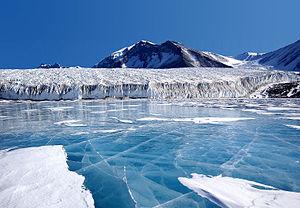
Antarctique: La glace bleue couvrant le Lac Fryxell, dans la Chaîne Transantarctique, vient des eaux de fonte du Glacier Canada et d'autres glaciers plus petits. L'eau douce se trouve en surface du lac et gèle, scellant une eau saumâtre située en-dessous. Українська: Льодовикове озеро Фрікселл, що наповнюється водами з льодовика Канада. Трансантарктичні гори, Антарктида.
L'Antarctique, parfois appelé « le Continent Austral » ou « le Continent Blanc », est le continent le plus méridional de la Terre. Situé autour du pôle Sud, il est entouré des océans Atlantique, Indien et Pacifique et des mers de Ross et de Weddell. Il forme le cœur de la région antarctique qui inclut également les parties émergées du plateau des Kerguelen ainsi que d'autres territoires insulaires de la plaque antarctique plus ou moins proches. L'ensemble de ces territoires, qui partagent des caractéristiques écologiques communes, constitue l'écozone antarctique.
La chaîne Transantarctique, ou monts Transantarctiques, est une longue chaîne de montagnes située en Antarctique et traversant une grande partie du continent, de la terre Victoria à la mer de Weddell, en séparant sa partie orientale d'une part de sa partie occidentale et de la côte ouest de la mer de Ross d'autre part. Elle est entrecoupée par de nombreux glaciers alimentés par l'inlandsis Est-Antarctique et s'épanchant depuis le plateau Antarctique. Elle culmine à 4 528 mètres d'altitude au mont Kirkpatrick et possède vingt sommets d'au moins 4 000 mètres d'altitude. Malgré le climat polaire qui y règne, la glace n'est pas partout présente dans la chaîne, à l'instar des vallées sèches de McMurdo où les précipitations sont rares et l'évaporation intense en été, même si des cours d'eau intermittents issus de la fonte des glaciers parviennent brièvement à se former ; en hiver il fait généralement trop froid pour que la neige puisse tomber, en particulier au sud et à haute altitude, où elle s'accumule essentiellement sous l'effet du vent.
La glace bleue se produit lorsque de la neige tombe sur un glacier, est comprimée, et devient une partie du glacier. Les bulles d'air sont évincées et les cristaux de glace grandissent, rendant la glace d'apparence bleue.
Le lac Fryxell est un lac d'Antarctique situé en terre Victoria, dans la chaîne Transantarctique.
L'eau de fonte est de l'eau libérée par la fonte de la neige ou de la glace, notamment celle des glaciers, des icebergs et des plates-formes de glace au-dessus des océans. L'eau de fonte se trouve souvent dans la zone d'ablation des glaciers, où le taux de couverture neigeuse diminue. L'eau de fonte peut être produite lors d'éruptions volcaniques, de la même manière que se forment les lahars les plus dangereux.
La glace est l'eau lorsqu'elle est à l'état solide. Cet élément est très étudié dans la nature et en laboratoire, par les scientifiques, à commencer par les glaciologues, les physiciens de la matière condensée et autres cryologues de spécialités différentes : il contient souvent beaucoup d'impuretés ou d'inclusions, d'origine diverse. Les météorologues suivent la formation des flocons à partir de vapeur d'eau entrant en atmosphère froide plus ou moins poussiéreuse, géologues et minéralogistes, rejoints par les spéléologues, ne le retrouvent pas seulement dans les endroits communément englacés, mais sous des formes insolites dans les déserts secs et arides, des lieux plus secs et abrités des montagnes comme au fond des grottes profondes et cavités glacées, où la glace subsiste longtemps.
Les vallées sèches de McMurdo sont une suite de vallées d'Antarctique situées dans la terre Victoria, à l'ouest du détroit de McMurdo.
Le glacier Canada est un glacier descendant de la Terre Victoria. Sa fonte arrive dans le lac Fryxell à l'ouest et le lac Hoare à l'est.